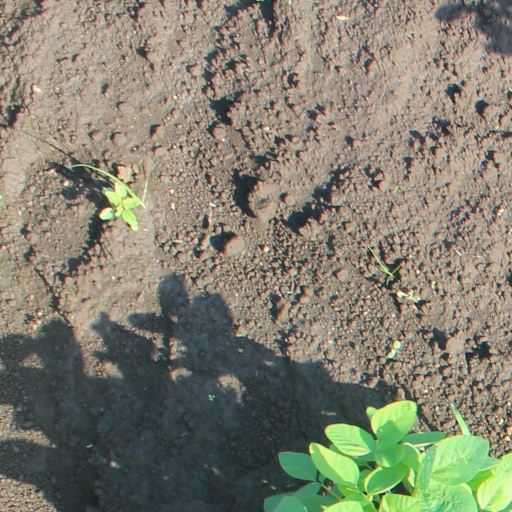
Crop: soybean